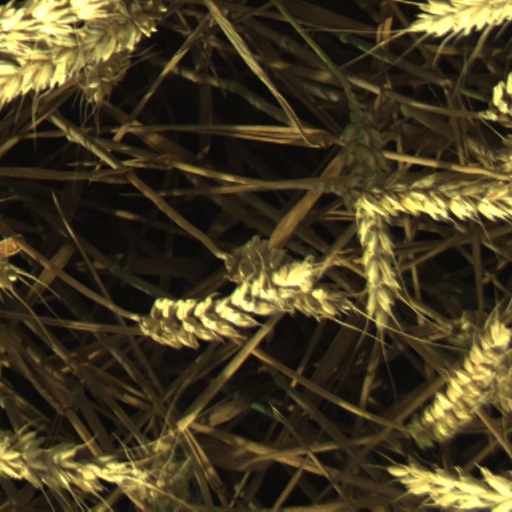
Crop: wheat